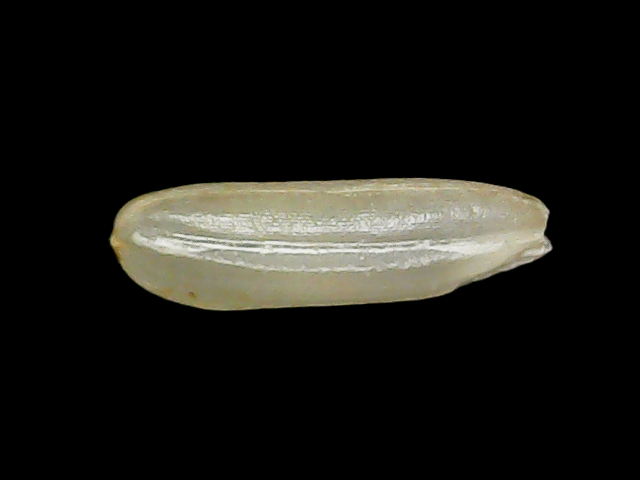
Rice variety: Binadhan8